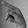
ASL letter: P